Berwick-upon-Tweed railway station

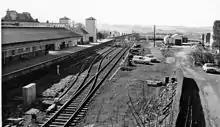
The station as seen in 1970

In 1847, the Great Hall of Berwick Castle had to be demolished to make way for the new station (the former West Wall of the castle still marks the boundary of the now-defunct station goods yard), which opened the following year. This replaced an initial structure erected by the North British Railway, whose line from the north first reached the town in 1846. The "Newcastle and Berwick Railway" meanwhile reached the southern bank of the River Tweed in March 1847, but it was another eighteen months before a temporary viaduct across the river was commissioned to allow through running between Edinburgh and Newcastle. This in turn was replaced by the current Royal Border Bridge in July 1850. The station was rebuilt by the London and North Eastern Railway in 1927 and the buildings are Grade-II listed.